Search for Malaysia Airlines Flight 370

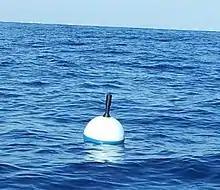
Surface Velocity Program drift buoy, as used by the GRP

MV "Fugro Discovery", MV "Fugro Equator", and MV "GO Phoenix" were equipped with towed underwater vehicles (also known as "towfish"), which carry synthetic aperture sonar, side scan sonar, and multi-beam echo sounders. The towfish were towed behind the vessel on cables up to in length. The length of the cable was varied to keep the towfish at an altitude of above the seafloor. The data collected by the instruments was relayed in real-time along the tow cable to the vessel, where it was processed and analysed to see if any debris associated with Flight 370 was present on the seafloor.